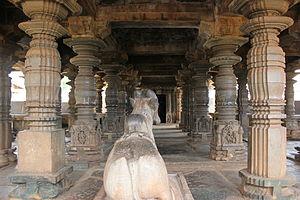
L'architecture des temples hindous présente une grande variété selon les époques, les matériaux utilisés, les régions et les cultures, initialement en Inde. De nombreux temples de religion hindoue se trouvent en dehors de l'Inde, soit dans les pays qui ont été dirigés par des souverains de religion hindoue, soit dans les régions avec une forte immigration de population indienne.